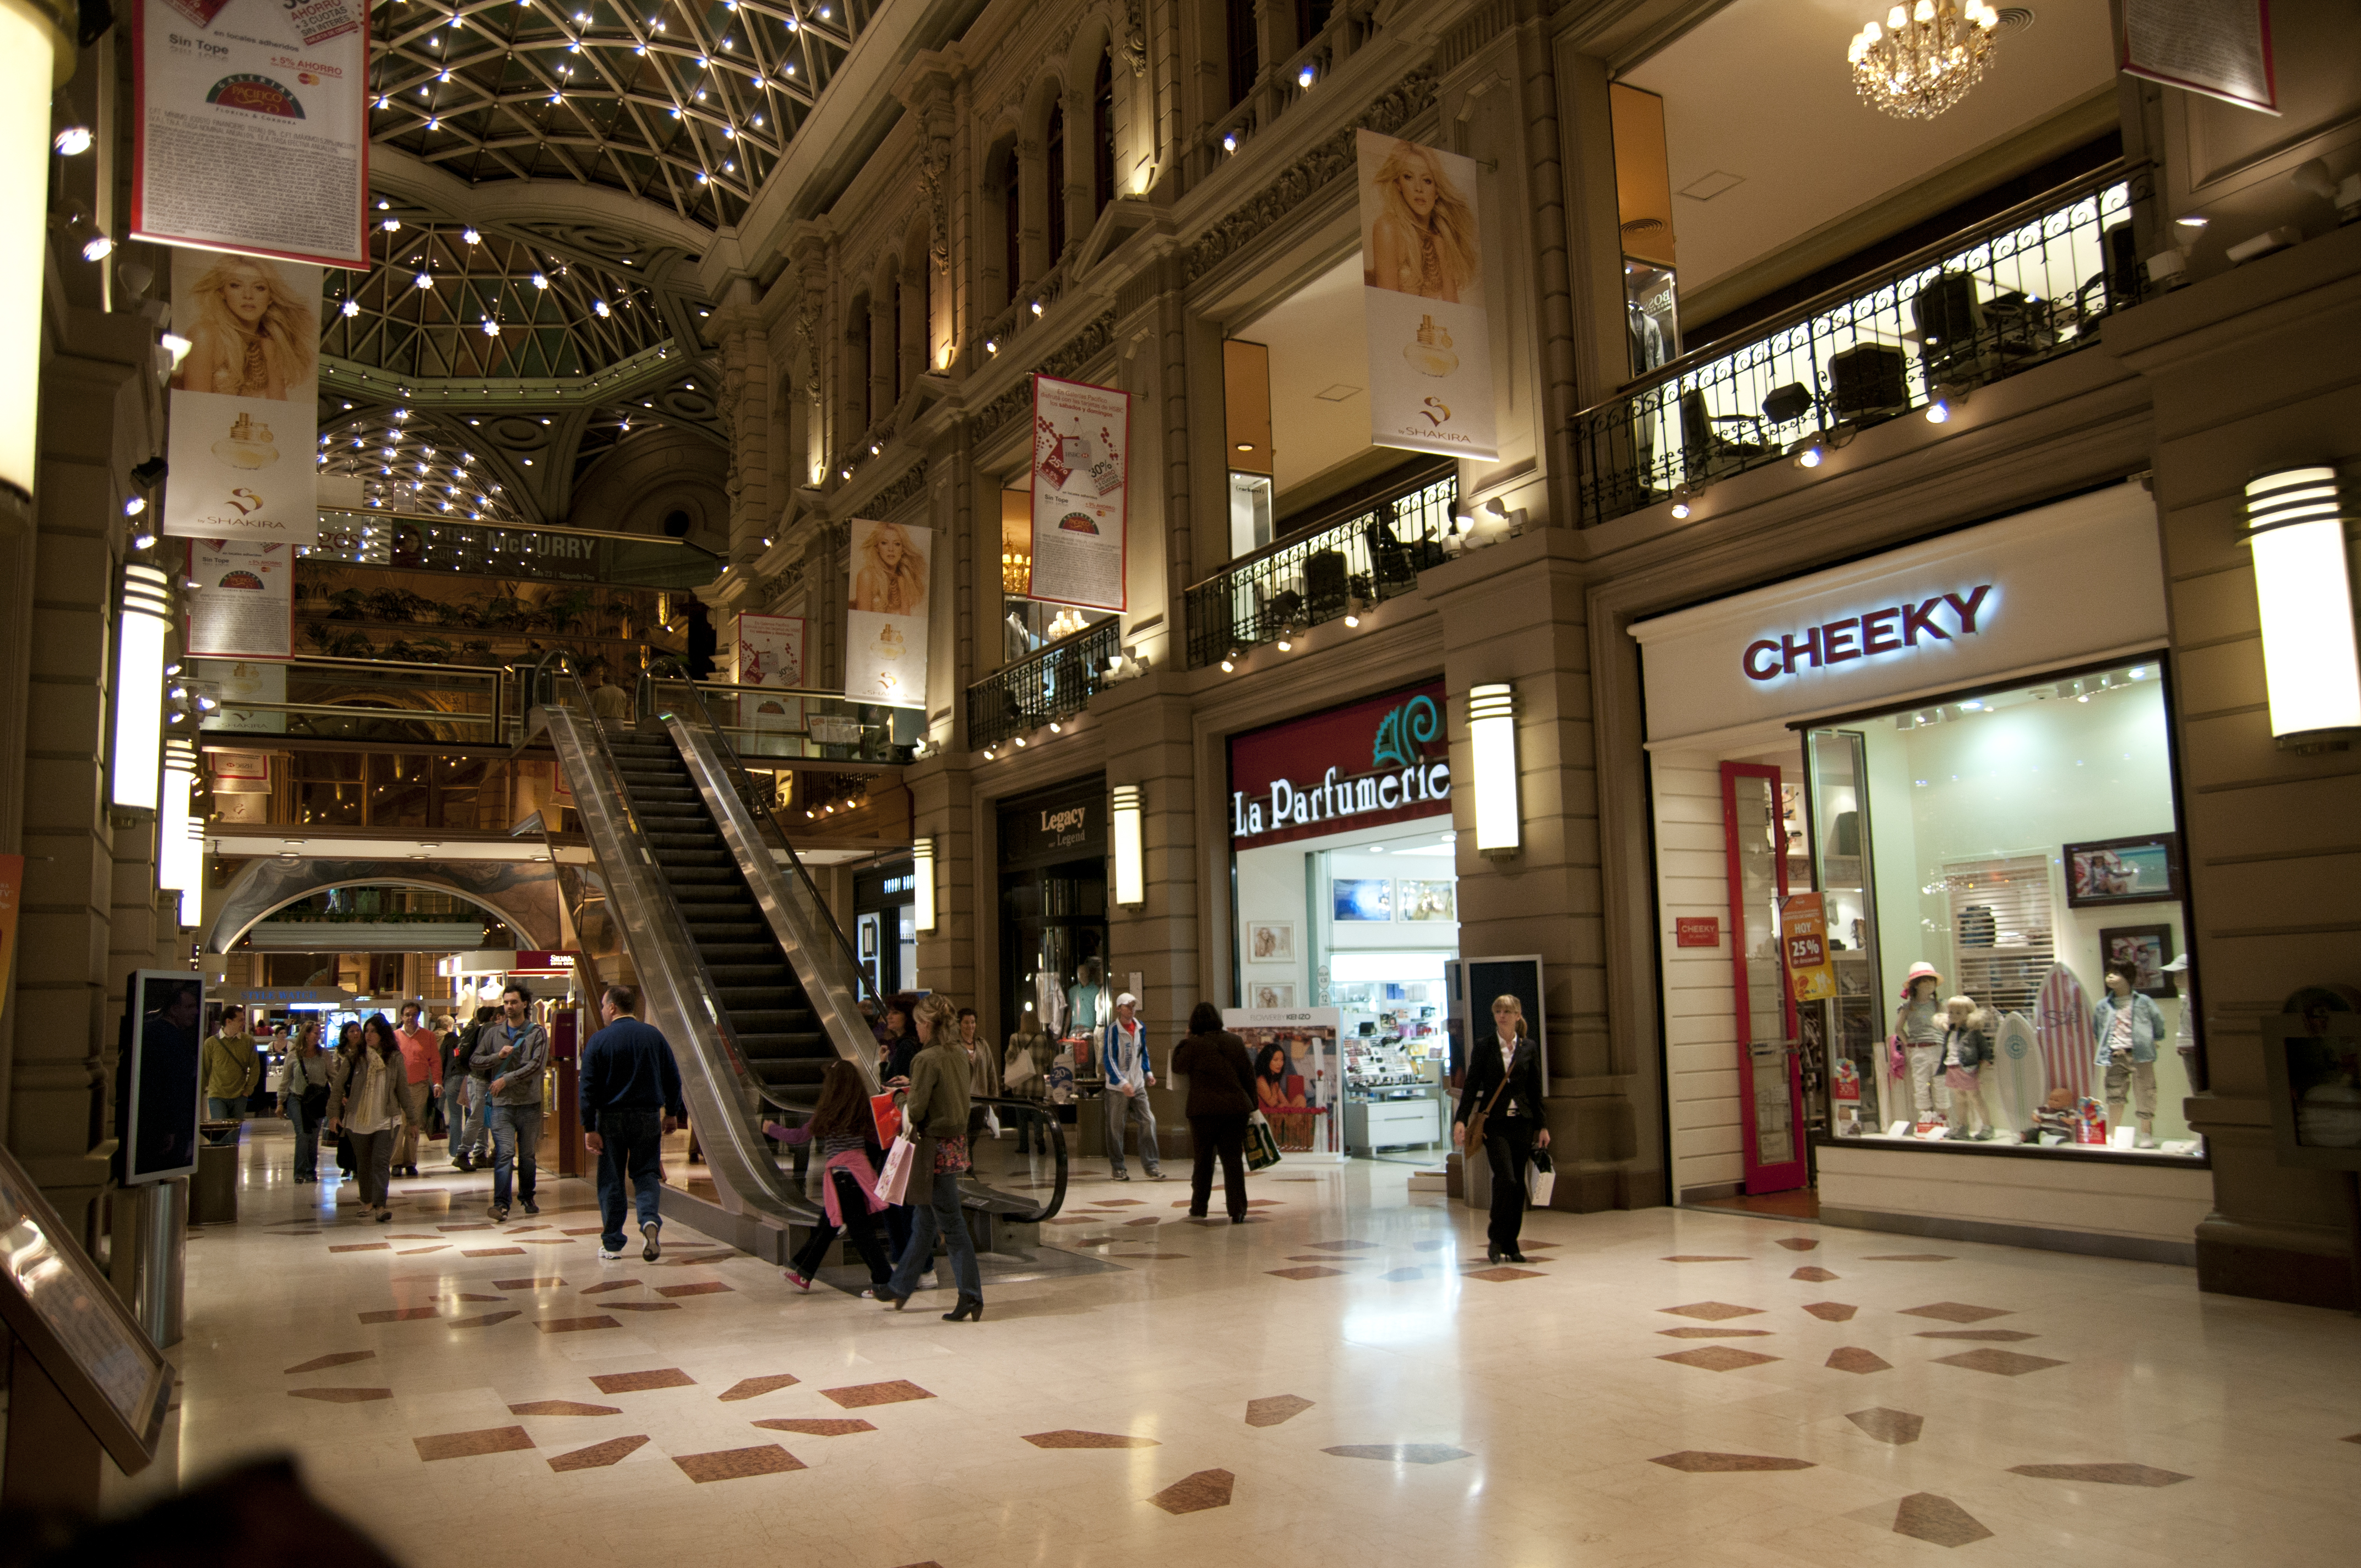
building, nikon, shopping, interior design, argentina, arcade, retail, buenosaires, aires, d300, approved, shopping mall